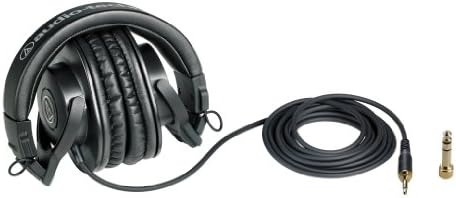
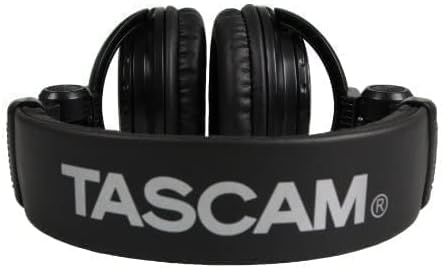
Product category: headphones
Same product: no